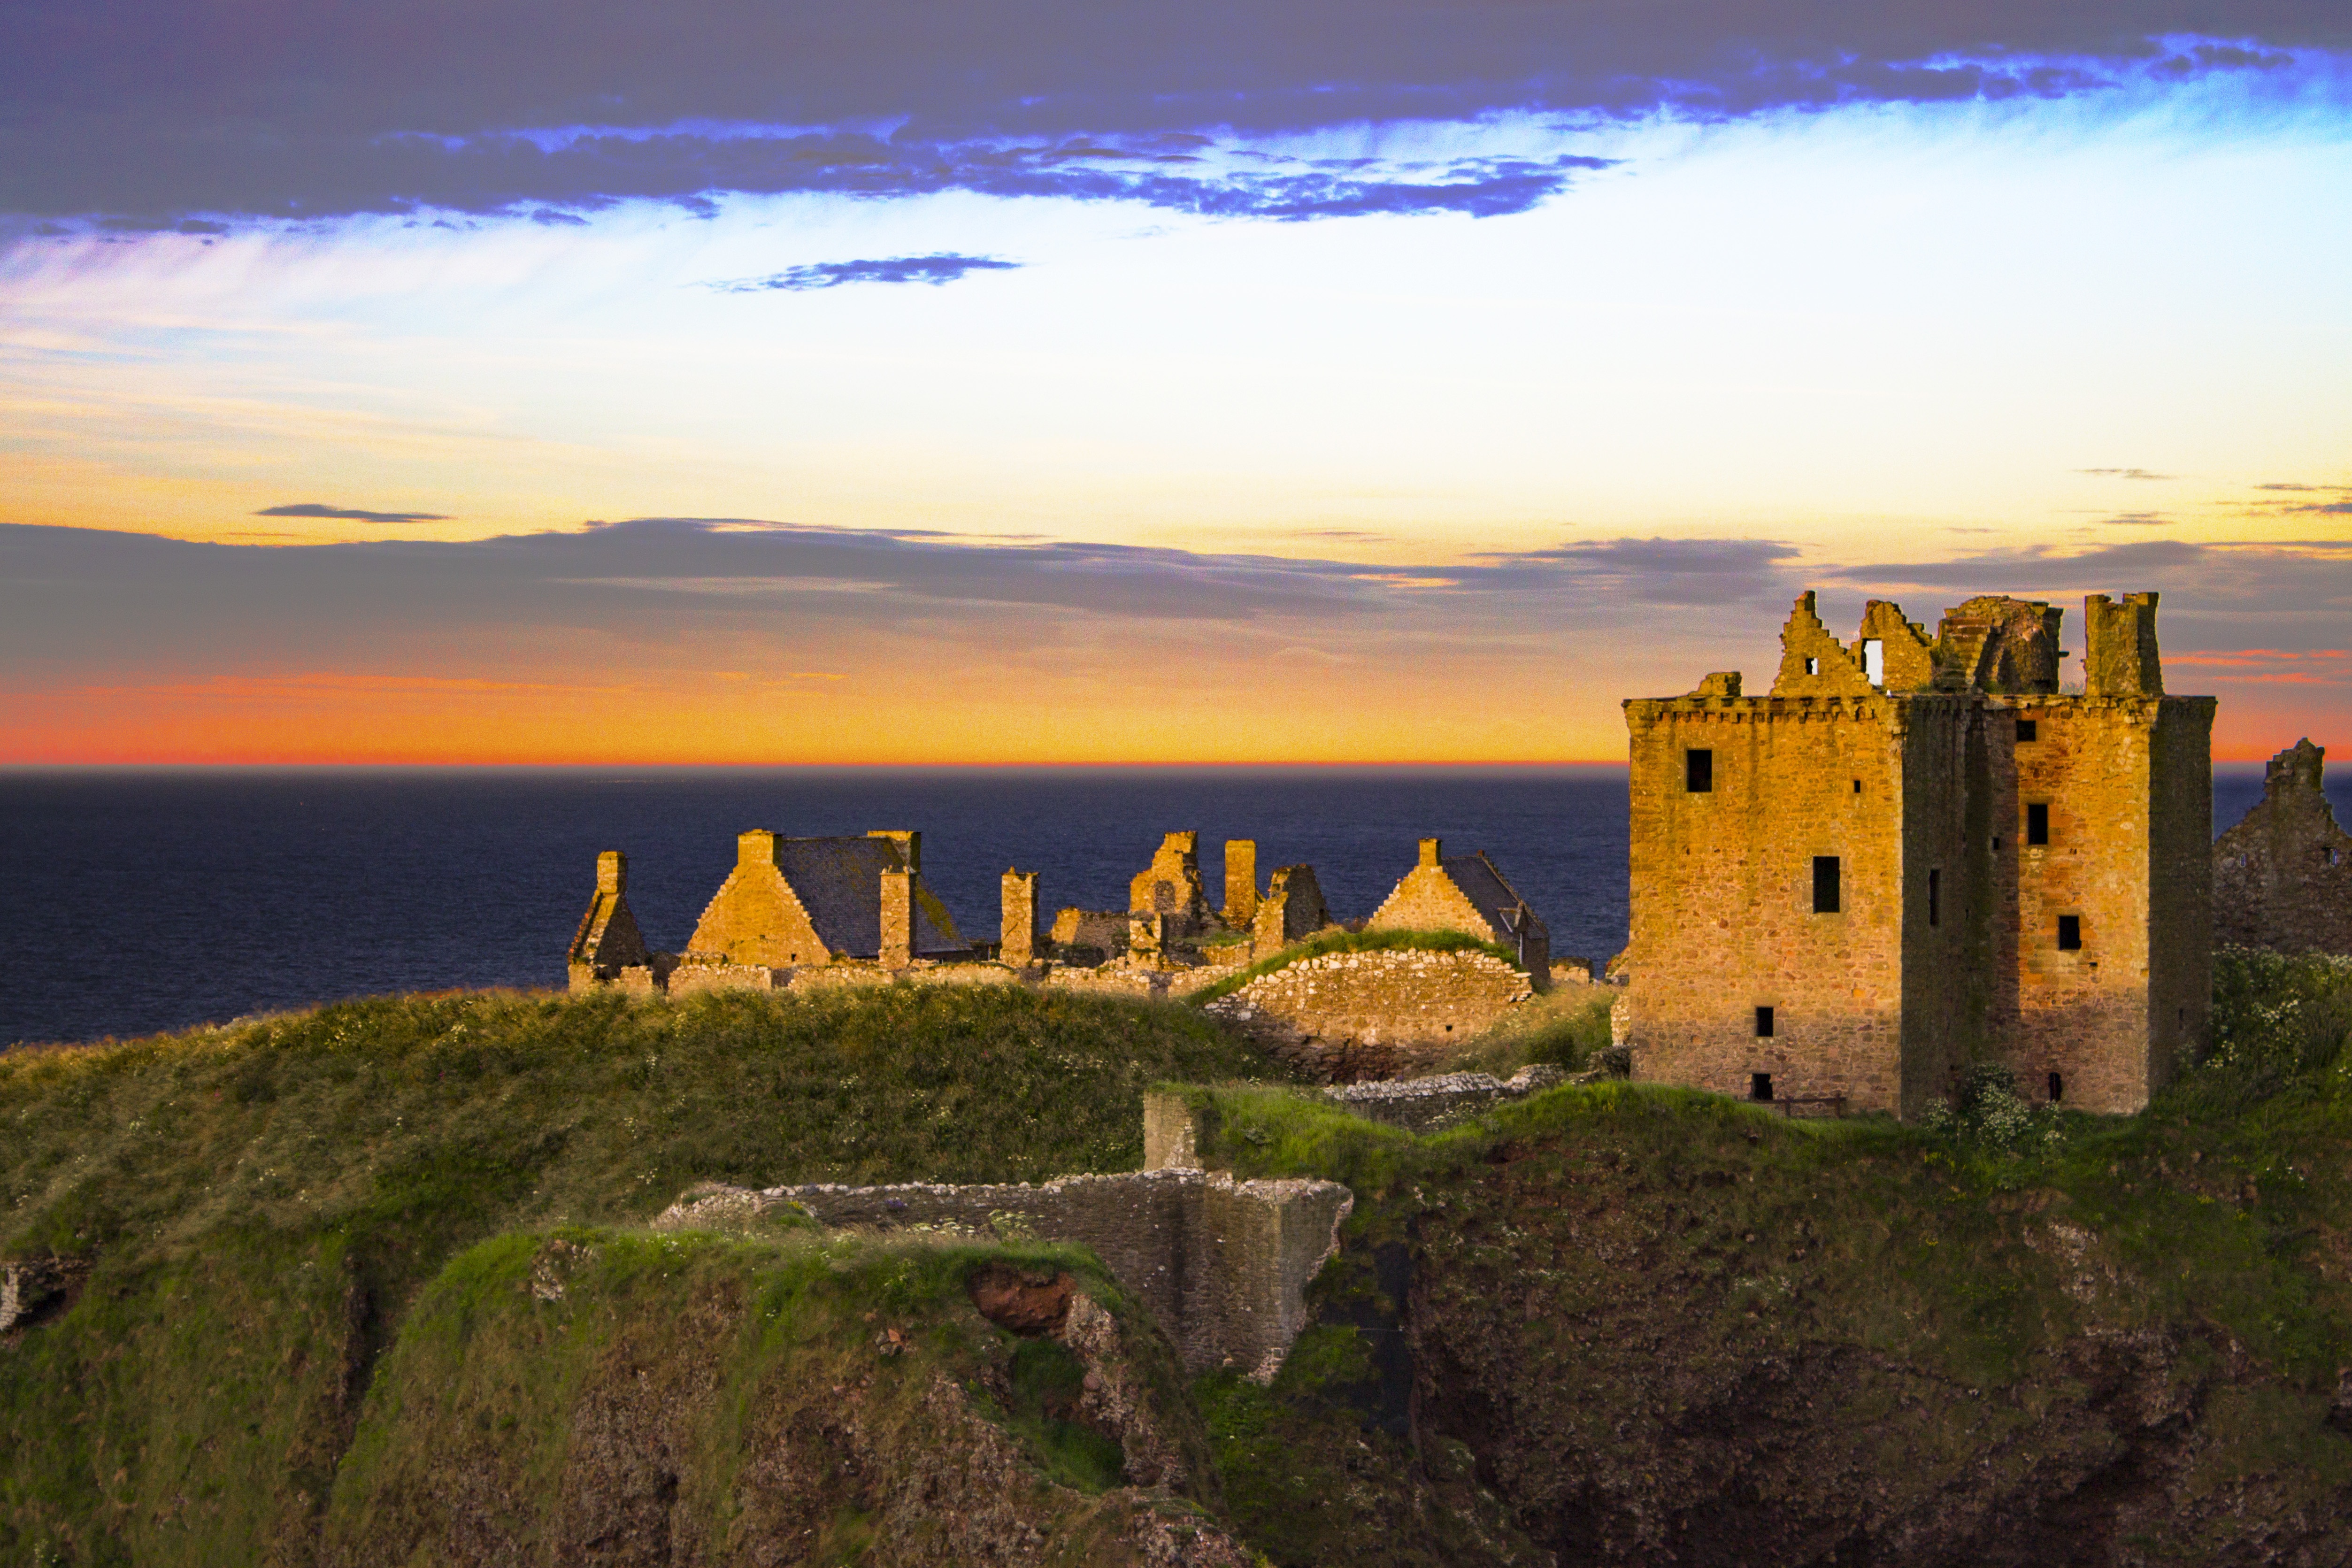
landscape, sea, coast, grass, ocean, cloud, architecture, sunset, hill, building, old, stone, tourist, travel, cliff, green, tower, scenery, castle, ancient, landmark, blue, attraction, historic, tourism, uk, north, medieval, fortress, history, aberdeen, scotland, scottish, aberdeenshire, stonehaven, dunnottar